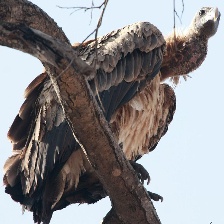
Species: INDIAN VULTURE
Scientific name: GYPS INDICUS
ImageNet parent category: vulture